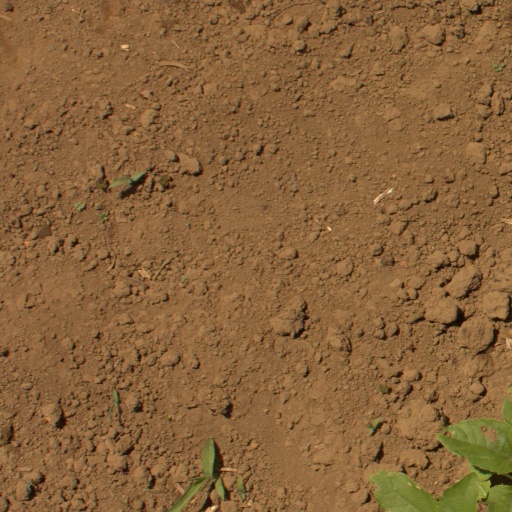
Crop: Jerusalem artichoke